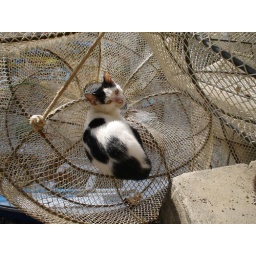
A cat sleeps in lobster pots suspended above a beach on the Amalfi Coast, Italy.